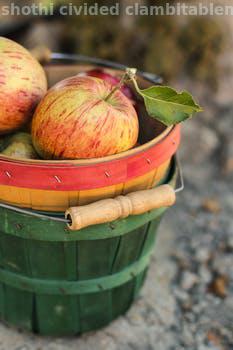
Label: Watermark